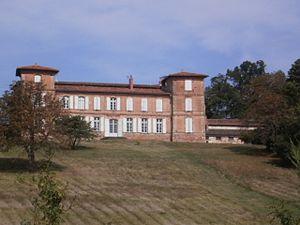
Château de Mourvilles-Basses This building is indexed in the Base Mérimée, a database of architectural heritage maintained by the French Ministry of Culture,
Cet article recense une partie des monuments historiques de la Haute-Garonne, en France.
Mourvilles-Basses est une commune française située dans le département de la Haute-Garonne et la région Occitanie.